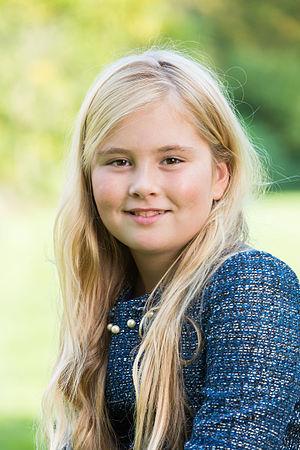
Cet article recense les maisons régnant actuellement sur un pays européen et indique l’évolution probable au regard des lois successorales en vigueur dans chacune de ces monarchies.
Dans les régimes monarchiques, le terme de prince héritier ou de prince héréditaire désigne celui des membres de la famille souveraine qui succèdera au monarque sur le trône. Dans la plupart des pays, le prince héritier porte un titre particulier.
La famille royale des Pays-Bas est composée de membres considérés comme dynastes au sein de la famille du monarque néerlandais.